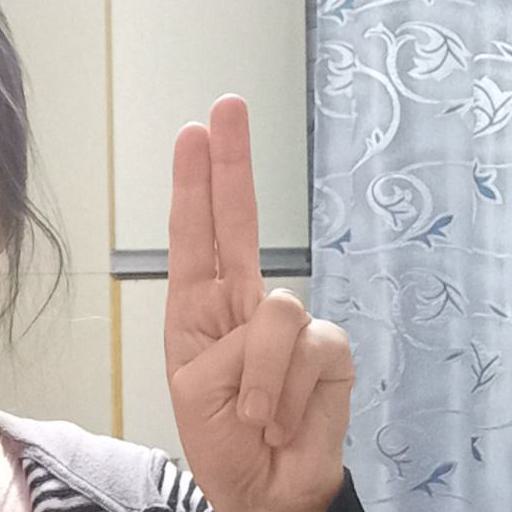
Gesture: two_up